Henry Wilson Savage

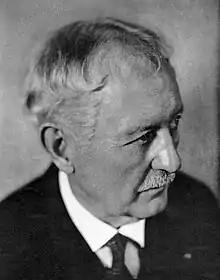
Henry W. Savage in 1925

Henry Wilson Savage was born in New Durham, New Hampshire, on March 21, 1859. He earned his degree from Harvard in 1880. In 1895, he was recognized as a wealthy real estate investor in Boston before he got involved with the theater. His initial foray into the theatrical field was in 1900.